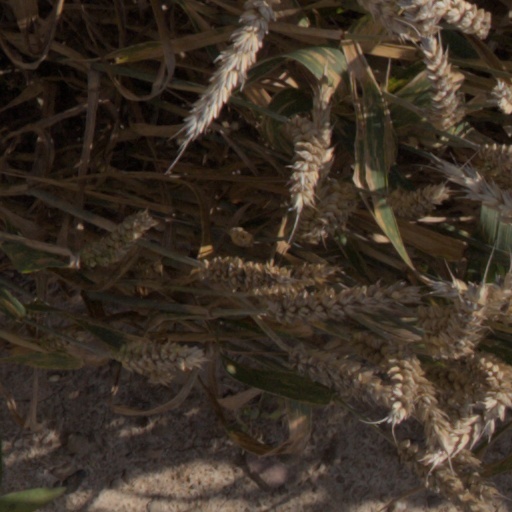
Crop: wheat